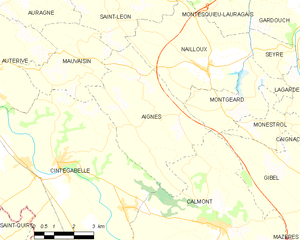
Aignes est une commune française située dans le département de la Haute-Garonne en région Occitanie.